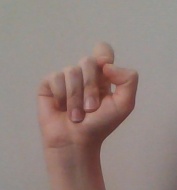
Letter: fa